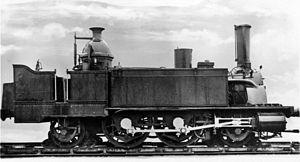
Locomotive sytème Arnoux, voie de 1.675, construite par Anjubault à Paris pour la compagnie d'Orsay. Mise en service en 1855 et modifiée en 1867, ex-ligne de Sceaux, elle porte le n°8 de la compagnie d'Orléans.
La Maison Anjubault, est une entreprise française de mécanique installée rue Keller à Paris. C'est un constructeur ferroviaire, il sort de ses ateliers des locomotives à vapeur de chantier, utilisées notamment pour la construction des nouvelles lignes de chemin de fer. La création de l'entreprise est le fruit de la rencontre de deux ingénieur aux fortunes diverses, Jean-Claude-Républicain Arnoux et Jean-Jacques Meyer, avec Auguste Anjubault, entrepreneur de 35 ans, à un moment particulièrement dynamique de l'histoire du chemin de fer. Le décès de Anjubault, après seulement quinze années d'activité ne provoque pas la disparition de l'entreprise.
La ligne de Sceaux est une ligne de chemin de fer de la banlieue sud de Paris, qui reliait initialement la place Denfert-Rochereau, à Paris, à la commune de Sceaux.
La Compagnie du chemin de fer de Paris à Orléans est l'une des cinq grandes compagnies privées de chemin de fer dont les réseaux ont fusionné le 1ᵉʳ janvier 1938 avec ceux des administrations des chemins de fer de l'État et d'Alsace et Lorraine pour constituer la SNCF. En 1934, cette compagnie a formé avec la Compagnie des chemins de fer du Midi et du Canal latéral à la Garonne une communauté d'intérêt financier, commercial et technique pour l'exploitation commune de leurs réseaux respectifs. Elle desservait l'ensemble du sud-ouest de la France avec pour tête de réseau à Paris la gare d'Austerlitz. Elle exploitait avant la création de la SNCF un réseau de plus de 11 700 km.